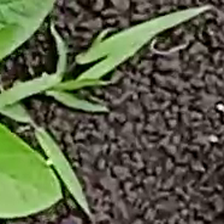
Weed species: Digitaria_SP_(Digitaria Sanguinalis )